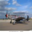
Label: airplane